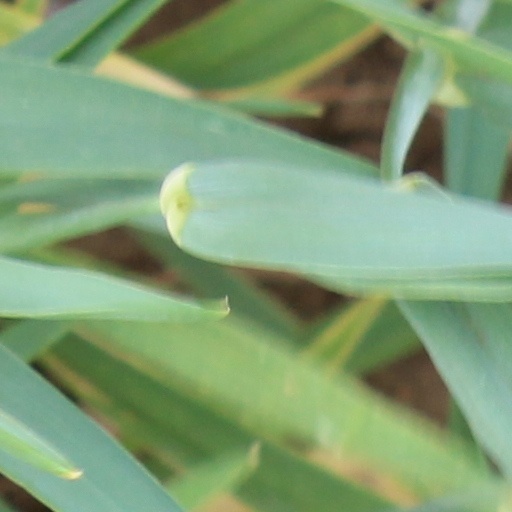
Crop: wheat